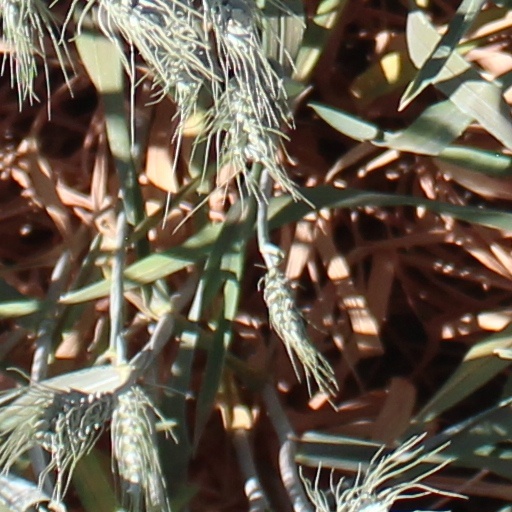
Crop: wheat